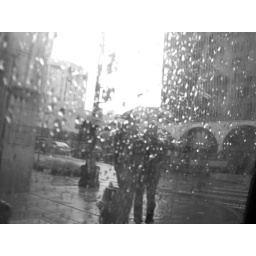
Two people waiting on a street corner in the rain in Seattle next to the Greyhound station. Taken through the car window.